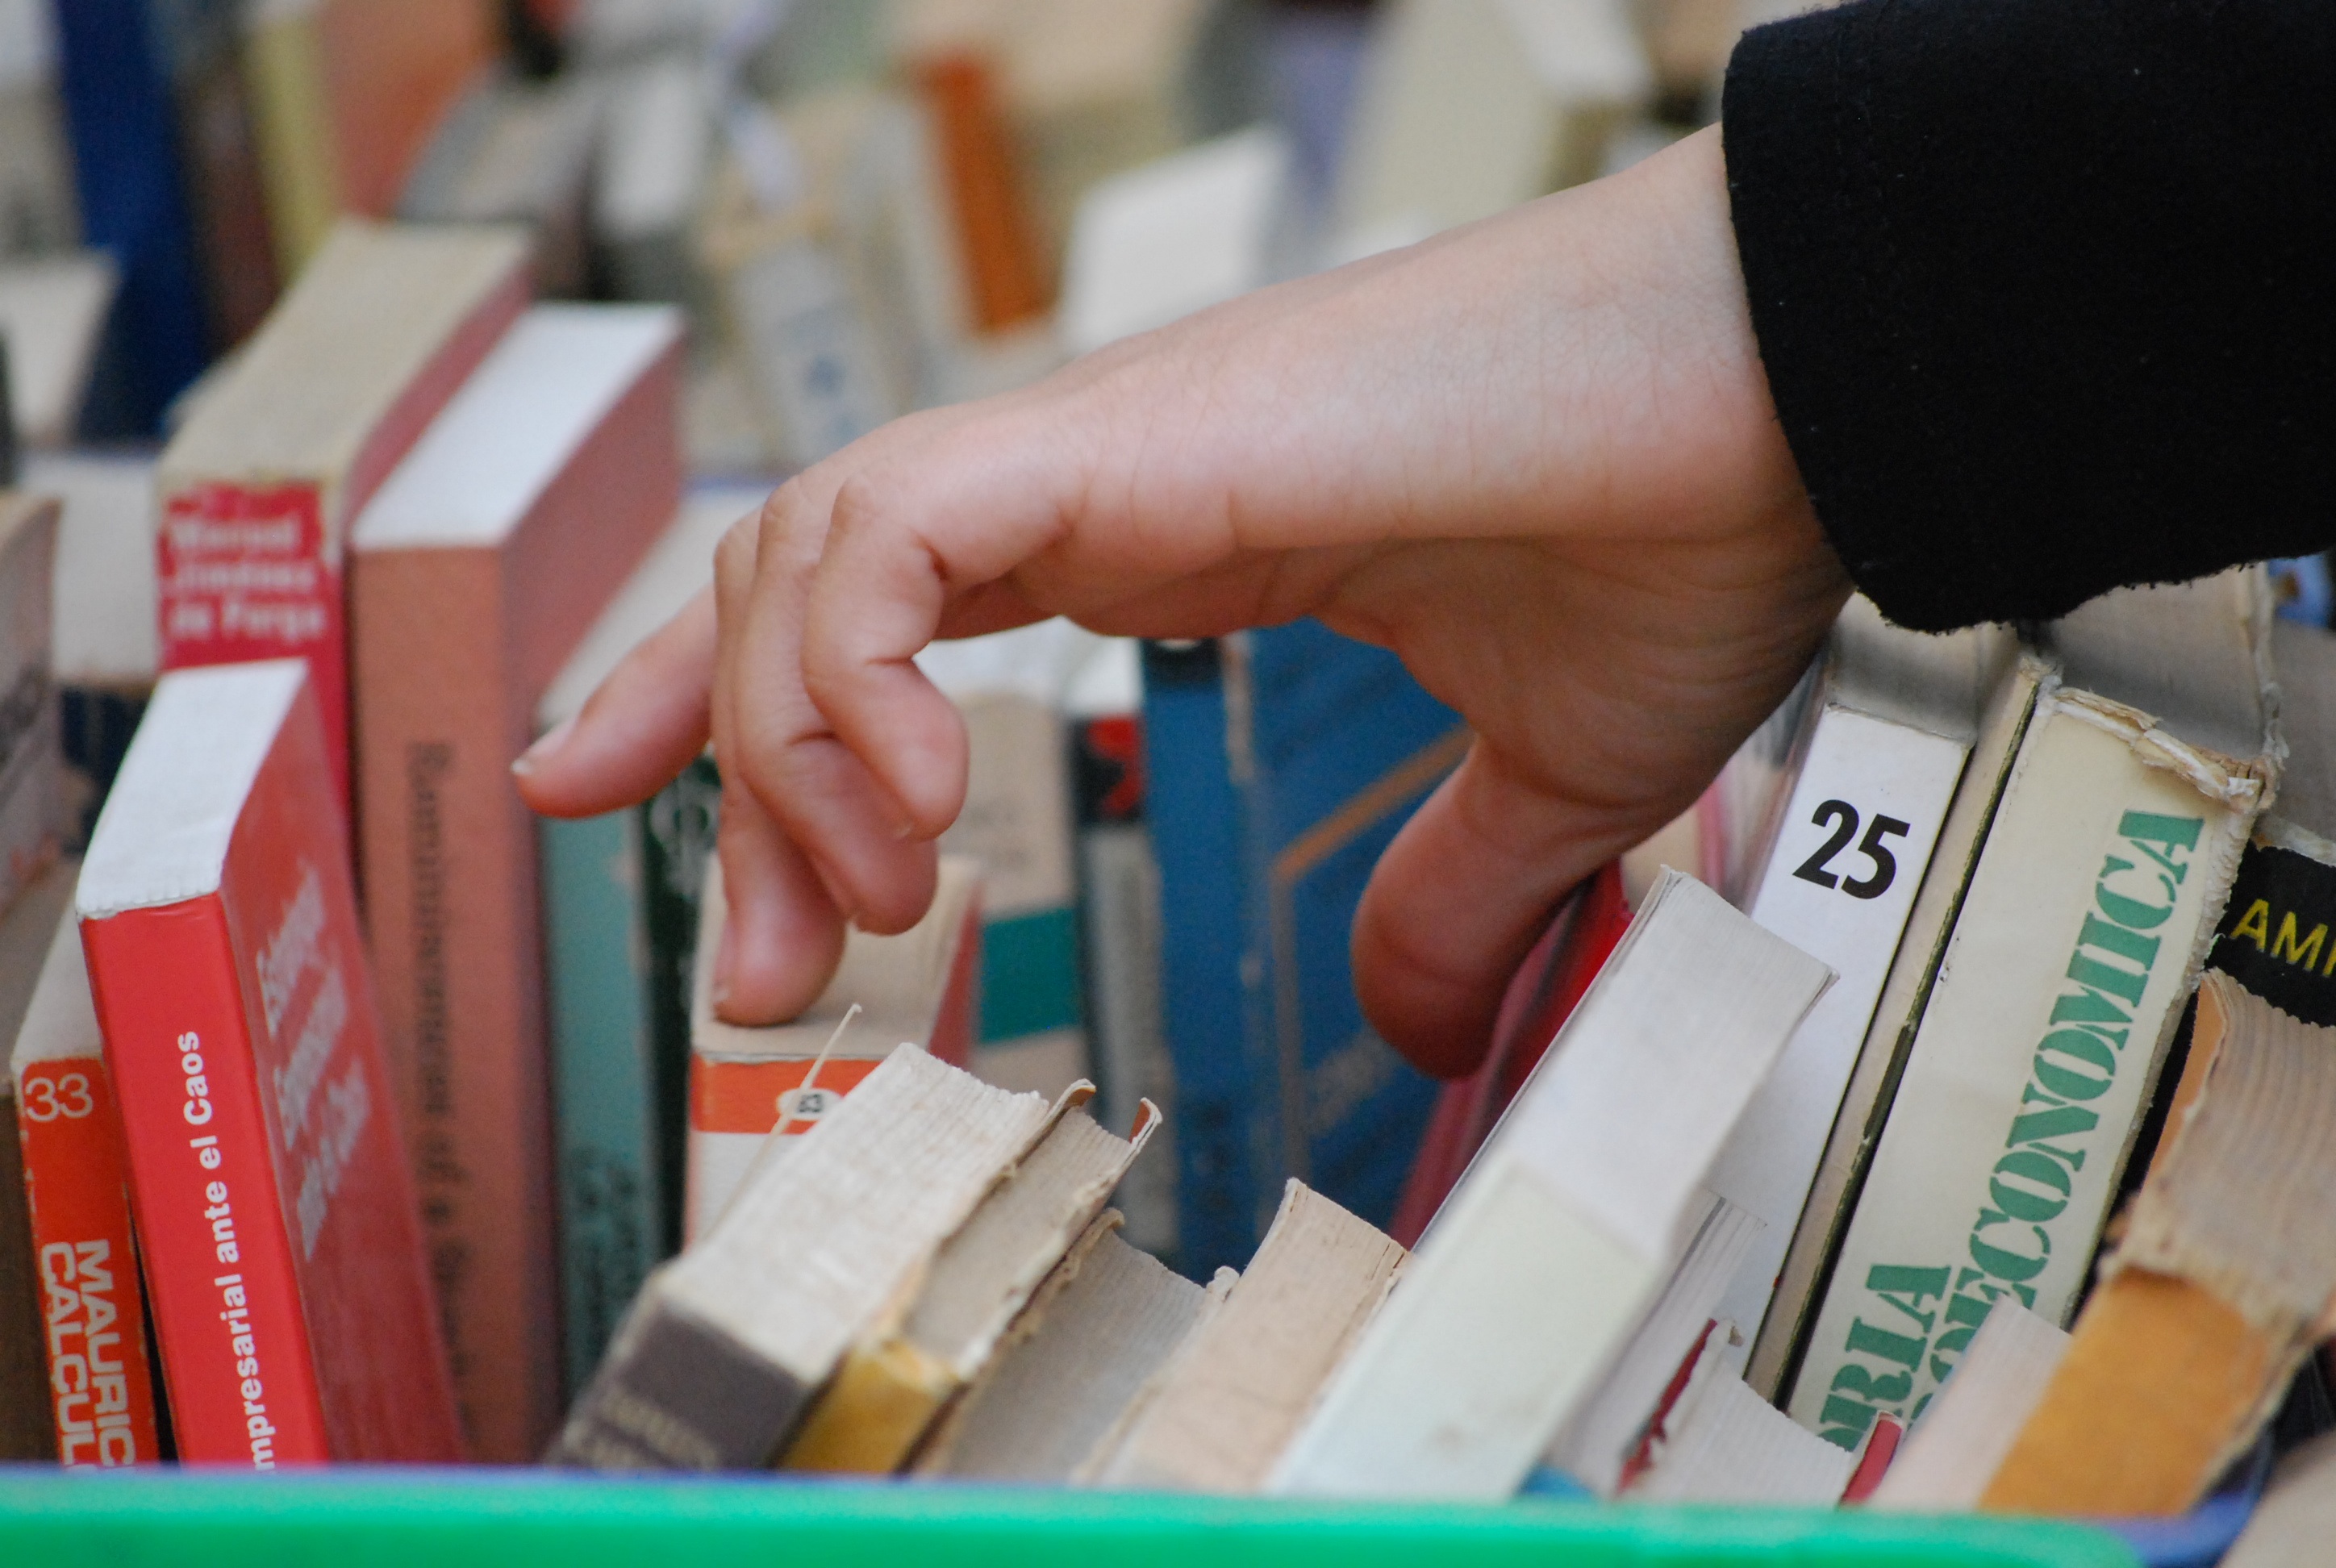
hand, plastic, finger, product, service